Fan print with two bugaku dancers

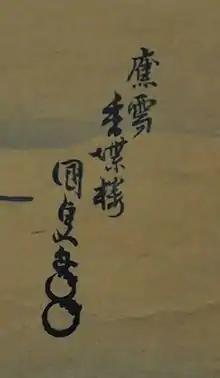
Title and signature

The ROM dates the print to sometime between the mid-1820s and 1844; however, there are indications that the date can be narrowed to between 1830 and 1843. Synthetic blue pigment was not introduced to Japan until 1829, and it is unlikely that expensive natural indigo would be used on a medium as cheap as "uchiwa-e". Kunisada's signature is flanked by two circular "toshidama-in" seals rather than appearing within an oblong, stylized "toshidama" cartouche. This suggests the print belongs to his early career.